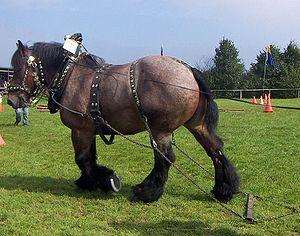
L'Ardennais est une très ancienne race rustique de chevaux de trait, de taille moyenne, à la robe généralement baie ou rouanne. Il est historiquement élevé dans la région des Ardennes, qui lui a donné son nom, et par extension dans le quart nord-est de la France, le Sud et l'Est de la Belgique, et au Luxembourg. Connu et mentionné depuis l'Antiquité romaine où il sert à la remonte des armées, l'Ardennais devient jusqu'au début du XIXᵉ siècle l'une des meilleures races de chevaux de selle et de trait léger pour la traction du matériel d'artillerie militaire. Sous l'empire napoléonien, les Ardennais sont réputés pour avoir survécu à la campagne de Russie, où 13 000 chevaux trouvent la mort.